Marcia Gay Harden

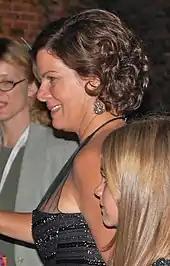
Harden at the 2009 Toronto International Film Festival

Harden appeared as a regular on the FX series "Damages" as a shrewd corporate attorney opposite Glenn Close and William Hurt in 2009. She received a 2009 Emmy nomination for her role in "The Courageous Heart of Irena Sendler", a TV film also starring Oscar-winner Anna Paquin. She was a Best Supporting Actress in a TV Movie/Miniseries nominee and lost to Shohreh Aghdashloo. If she had won this Emmy, Harden would have entered the elite group of "triple-crown" actors, those who have won the profession's three highest honors: the Academy Award (film), the Tony Award (stage), and the Emmy Award (television).